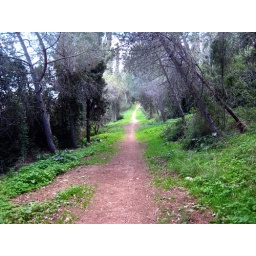
The little forest above my house in Haifa, mostly pine trees